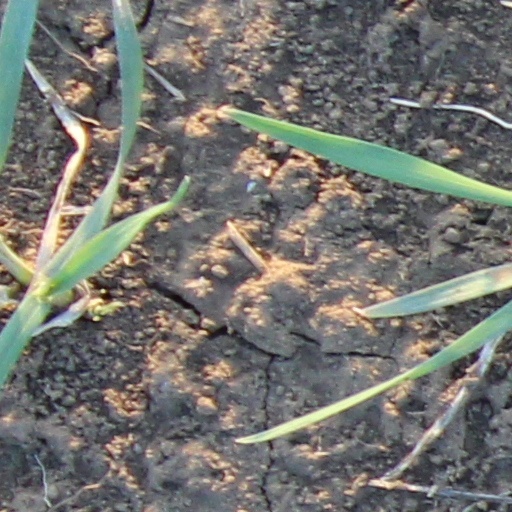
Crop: wheat